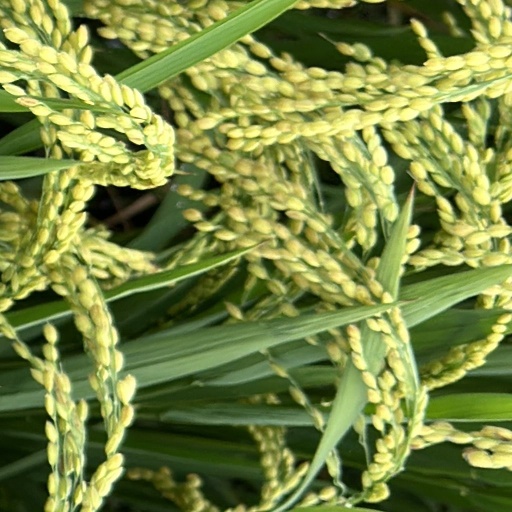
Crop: rice